Mustafa Ferit Arsan

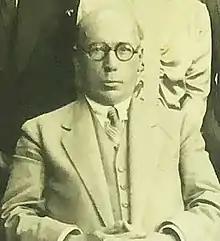
Arsan in Aintab in early 20th century, after the establishment of the republic

Mustafa Ferit Arsan (1876 – 9 October 1941) was a Turkish politician who represented Gaziantep in the 2nd and 3rd Parliaments of Turkey, and was the leader of the local Association for Defence of National Rights in Aintab, which organized the Turkish militias against the French siege.